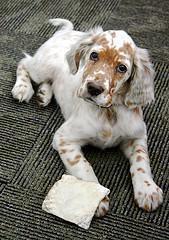
English_setter